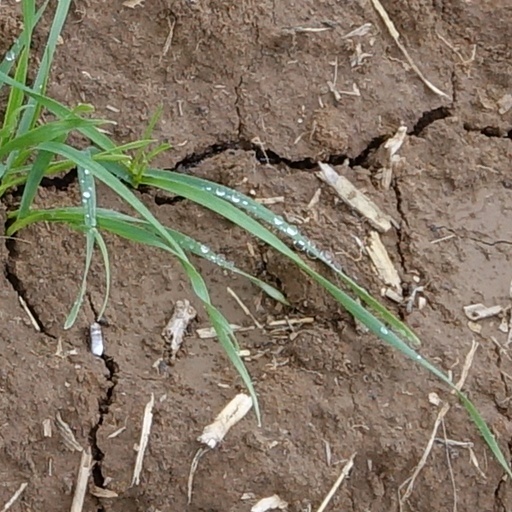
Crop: wheat